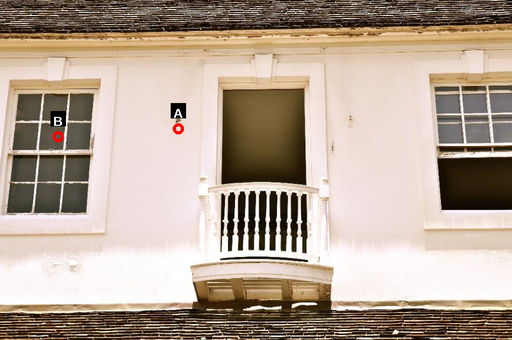
Question: Two points are circled on the image, labeled by A and B beside each circle. Which point is closer to the camera?
Select from the following choices.
(A) A is closer
(B) B is closer
Answer: A